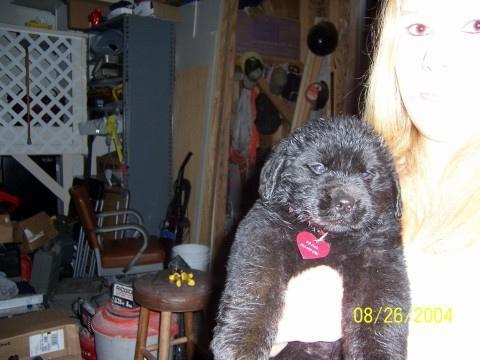
Newfoundland